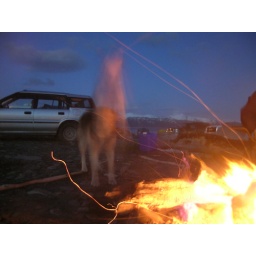
That would be Blue jumping to get the hot dog bun Travis had just thrown over the fire for him.